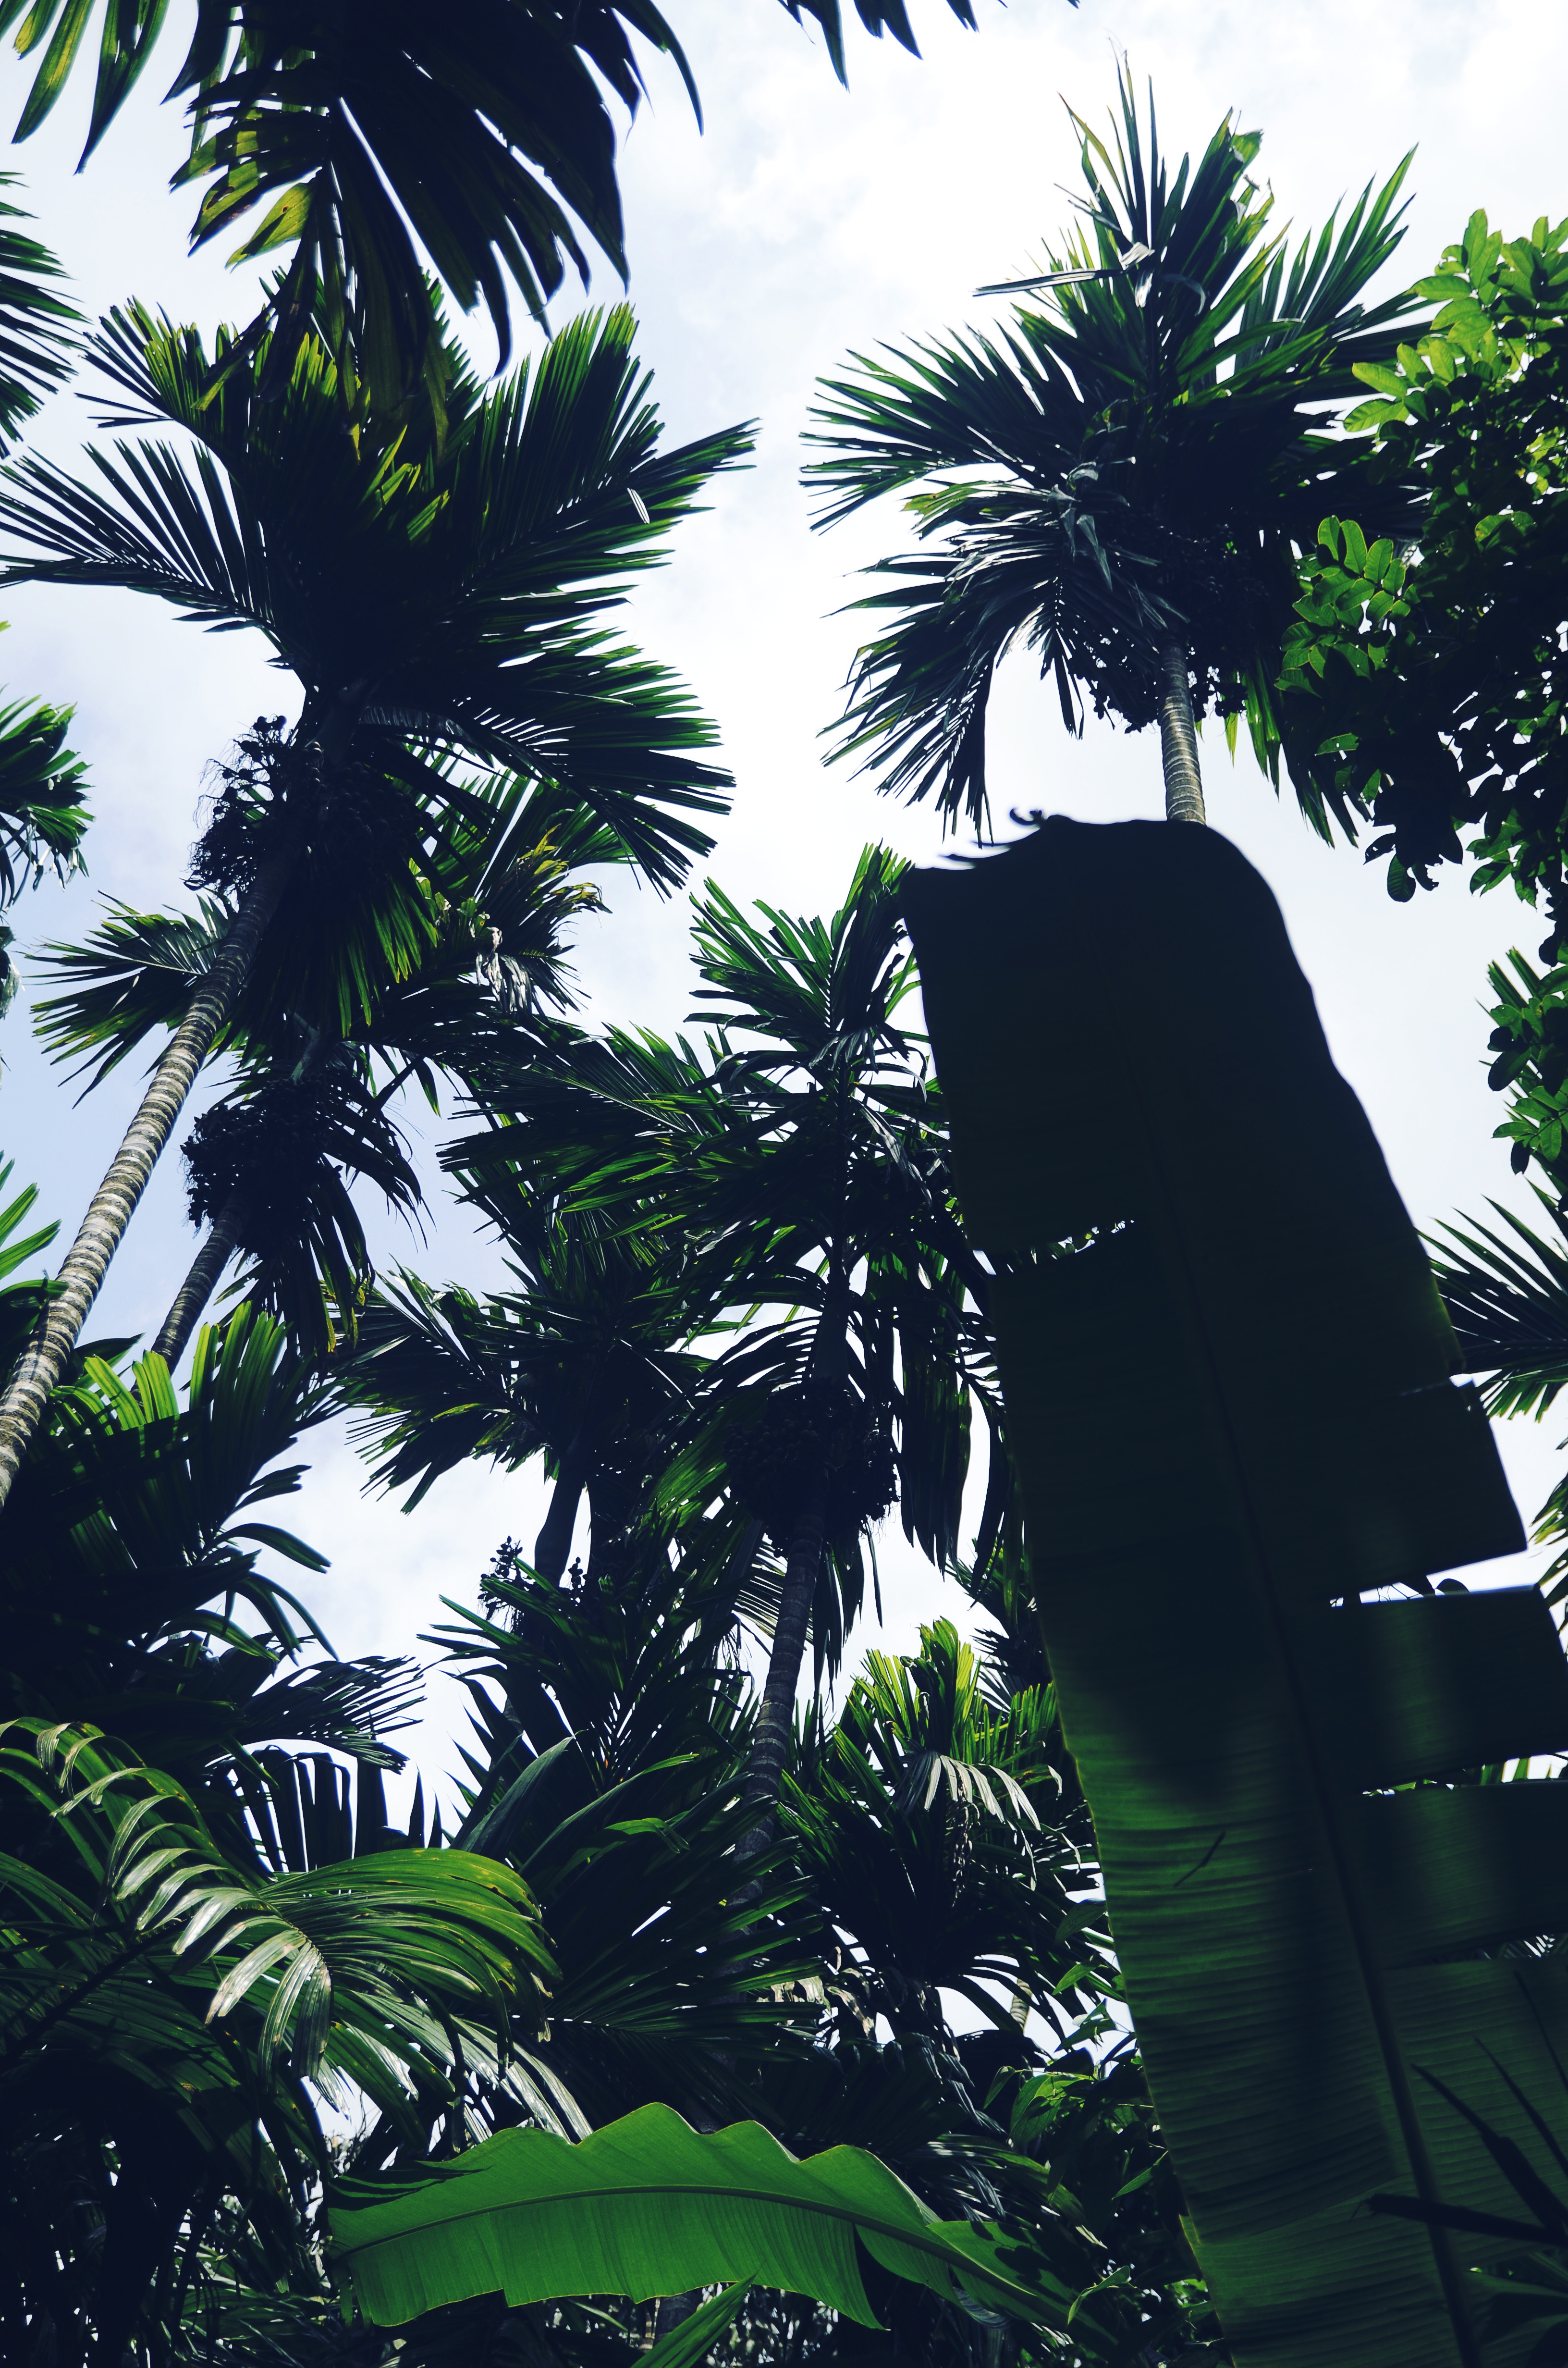
tree, forest, branch, plant, sunlight, leaf, flower, green, jungle, botany, flora, rainforest, tropics, woody plant, land plant, arecales, palm family